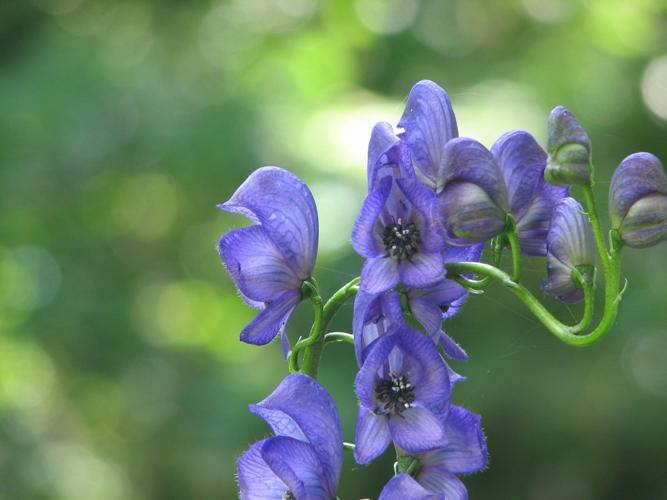
Flower: monkshood